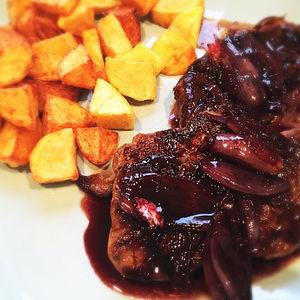
Entrecôte à la bordelaise et pommes sautées